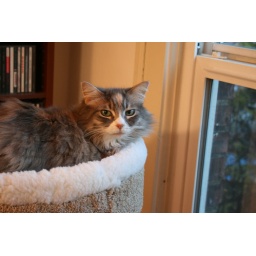
Persephone: queen of all she surveys. (i.e. birds in the tree through the window.)